Todd Kimsey

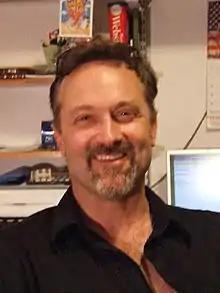
Kimsey in 2007

Todd Grant Kimsey (June 6, 1962 – September 16, 2016) was an American film, stage and television actor. He appeared in more than forty television roles throughout his career, as well as film roles including "The Perfect Storm" in 2000, "Planet of the Apes" in 2001, and "Hidalgo" in 2004. However, Kimsey may be best known for guest-starring as Ned Isakoff, Elaine Benes's communist boyfriend, in "The Race", a 1994 episode of "Seinfeld". Kimsey's character was later included in "Rolling Stone" magazine's "100 Best "Seinfeld" Characters" in 2014. He appeared in the "Sliders" episode (5/15) "To Catch a Slide" (1999).